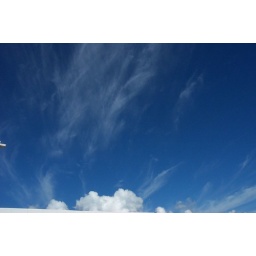
blue sky over Rama